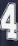
Number: 4